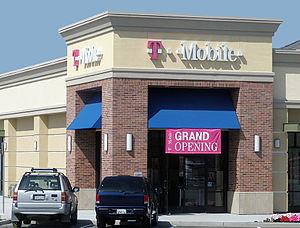
T-Mobile aux États-Unis est une entreprise de télécommunications mobile américaine elle est en 2020 le troisième opérateur de téléphonie mobile des États-Unis suite à sa fusion avec Sprint avec plus de 80 millions d’abonnés, derrière AT&T Mobility, Verizon Wireless.